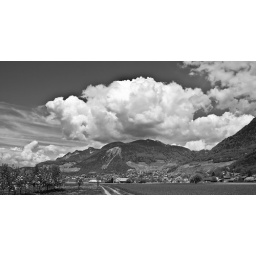
Landscape in black and white from Ollon in Switzerland. ---- Paysage en noir et blanc depuis Ollon en Suisse